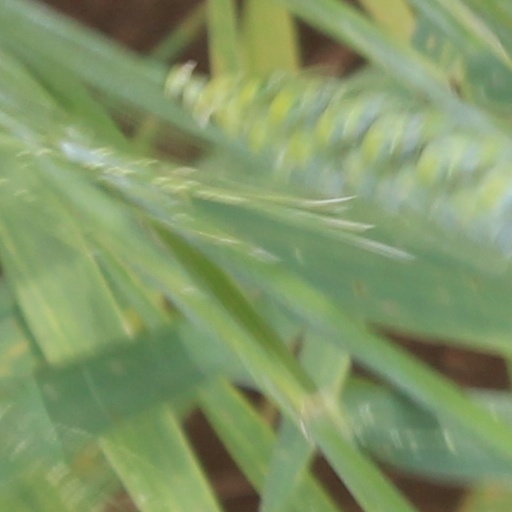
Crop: wheat